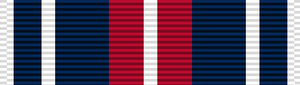
Le NOAAS Oregon II (R 332) est un navire de recherche halieutique de la flotte de la NOAA et plus spécifiquement du service de la National Marine Fisheries Service depuis 1977. Avant sa carrière à la NOAA, il avait été livré au Bureau de pêche commerciale de l'United States Fish and Wildlife Service commerciale en 1967 et a été transféré à la NOAA en 1970 et mis en service qu’en 1977.
Les décorations du gouvernement des États-Unis sont des récompenses civiles du gouvernement fédéral américain qui sont généralement remises pour service méritoire soutenu, à titre civil, alors que le récipiendaire était au service du gouvernement fédéral américain.